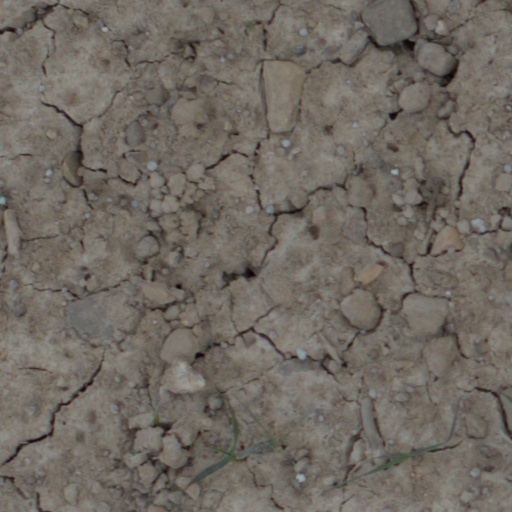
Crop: wheat